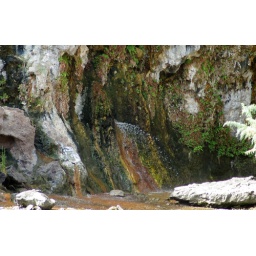
Canyon wall with plant life growing around a spring